Definition of planet

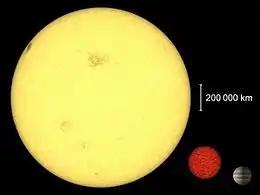
The solitary Cha 110913-773444 (middle), a possible sub-brown dwarf, set to scale against the Sun (left) and the planet Jupiter (right)

In 2003, a working group of the IAU released a position statement to establish a working definition as to what constitutes an extrasolar planet and what constitutes a brown dwarf. To date, it remains the only guidance offered by the IAU on this issue. The 2006 planet definition committee did not attempt to challenge it, or to incorporate it into their definition, claiming that the issue of defining a planet was already difficult to resolve without also considering extrasolar planets. This working definition was amended by the IAU's Commission F2: Exoplanets and the Solar System in August 2018. The official working definition of an "exoplanet" is now as follows: